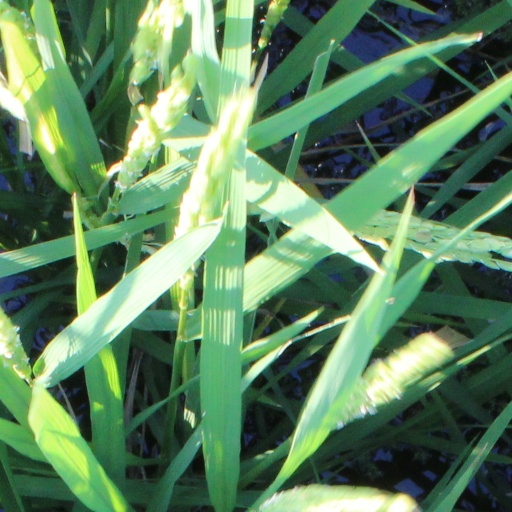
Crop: rice